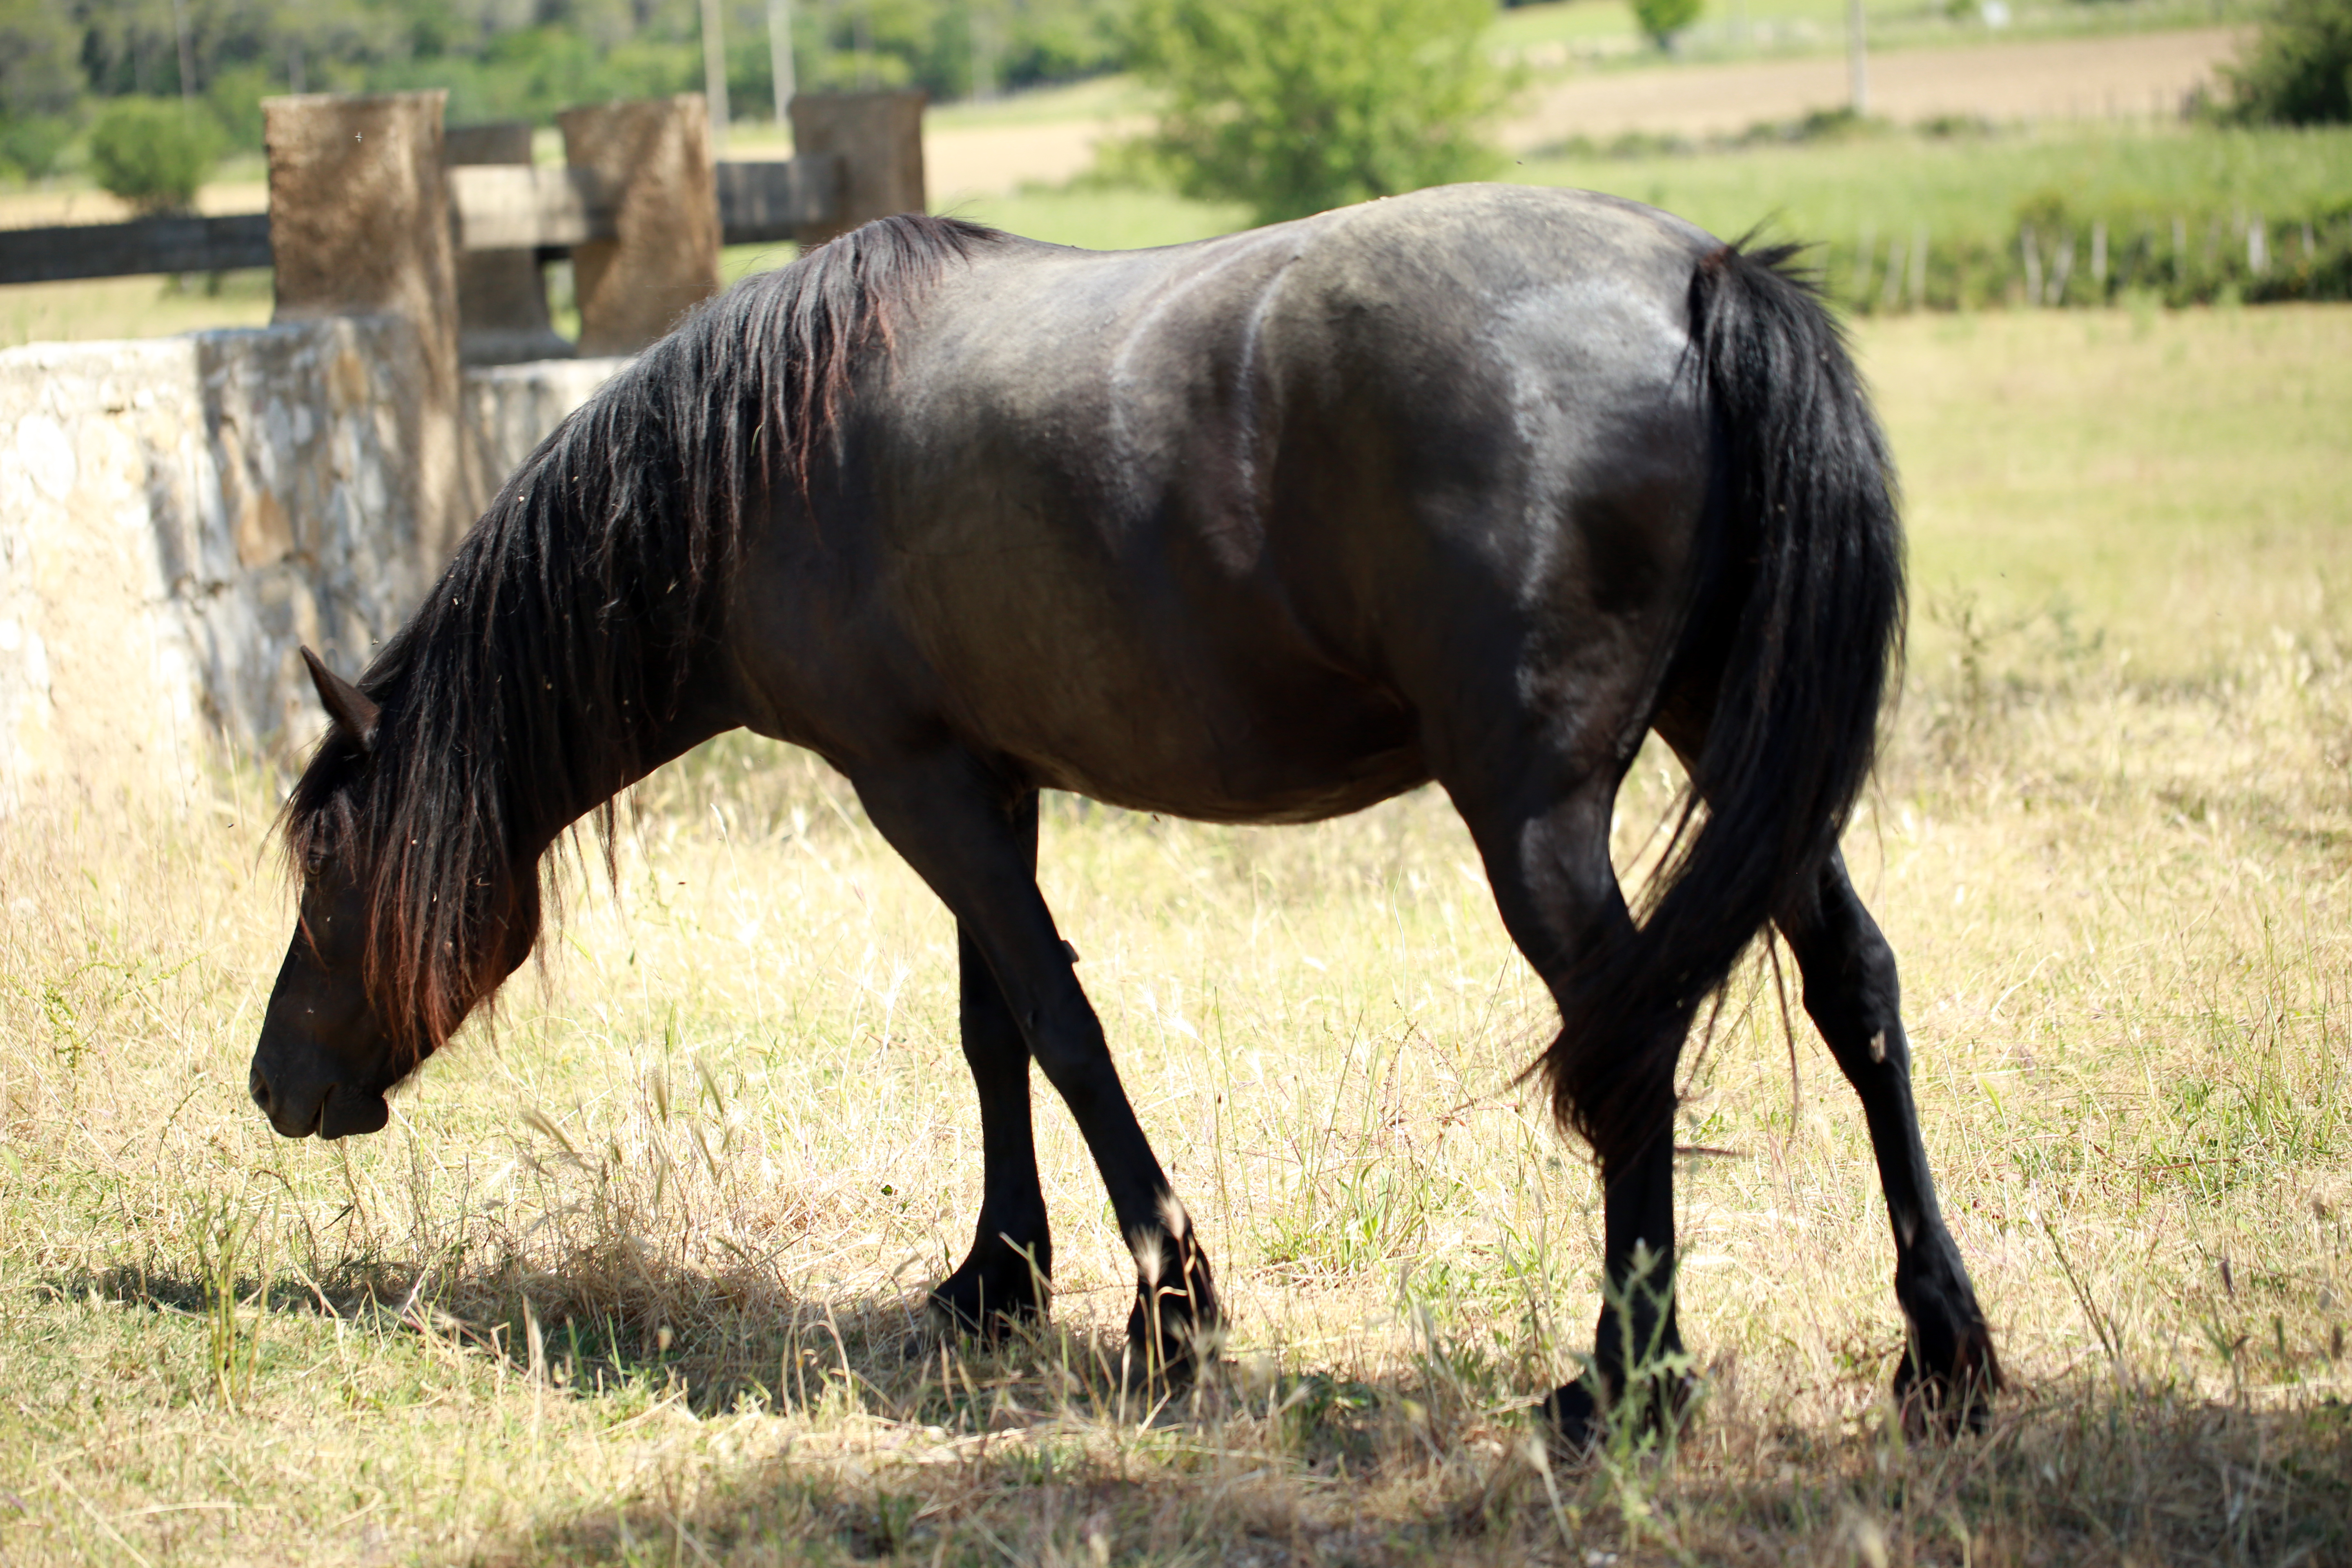
prairie, france, wildlife, europe, pasture, grazing, horse, canon, mammal, stallion, mane, fauna, horses, midi, vertebrate, mare, montpellier, southfrance, sdfrankreich, zuidfrankrijk, mditerrane, languedocroussillon, hrault, exterieur, levage, chevaux, pferde, jument, assas, parden, manade, hennissement, pacage, pack animal, horse like mammal, mustang horse